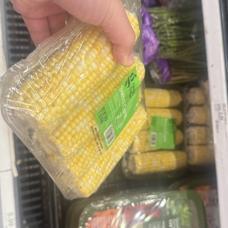
Label: vege